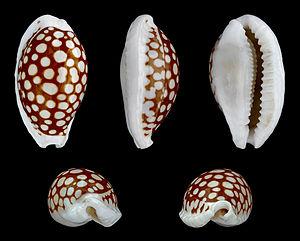
La Porcelaine crible est un mollusque gastéropode appartenant à la famille des Cypraeidae.
Les Cypraeidae constituent une famille de mollusques gastéropodes, de l'ordre des Littorinimorpha.
Cribrarula est un genre de gastéropodes d'aspect lisse et brillant, de la famille des « porcelaines ».